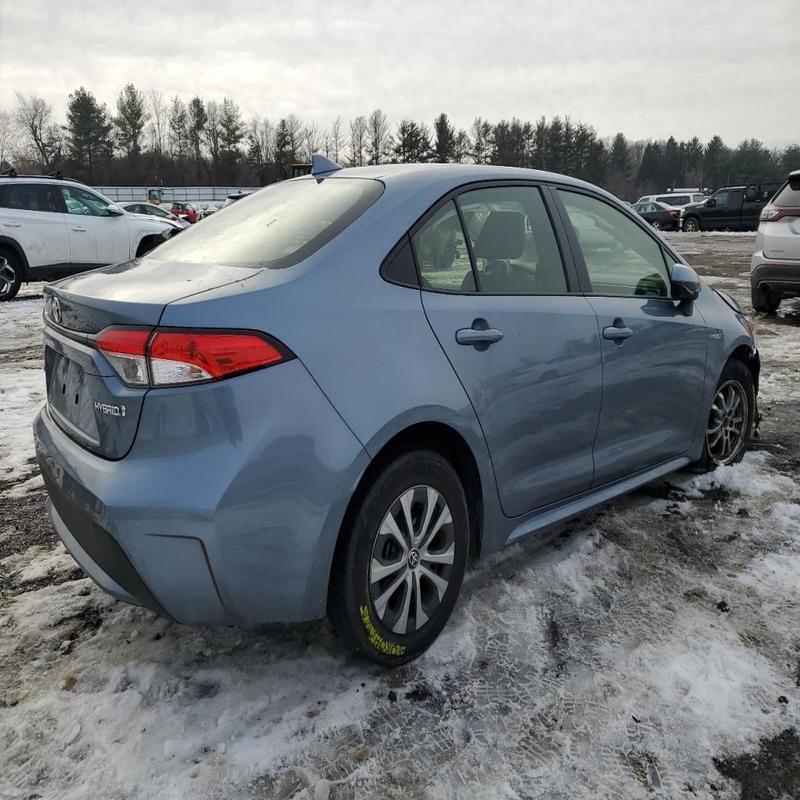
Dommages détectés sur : plaque d'immatriculation arrière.
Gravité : mineur